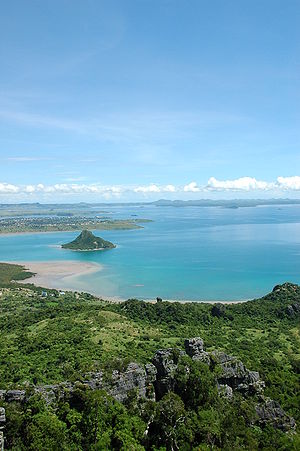
Antsiranana-provinsen
Antsiranana er en af Madagaskars seks provinser og ligger i den nordlige del af landet. Provinsens hovedstad er Antsiranana. Med en befolkning på 1.188.425 personer og et areal på 43.406 kvadratkilometer er der en befolkningstæthed på 27,4 indbyggere pr. kvadratkilometer i provinsen, hvilket er en fjerdeplads i forhold til Madagaskars øvrige provinsers befolkningstæthed.